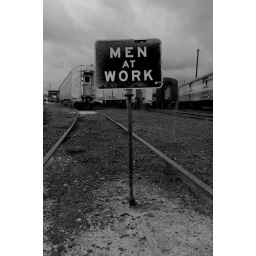
An old sign at the Brooklyn train yard in SE Portland. Also the best band in the entire universe